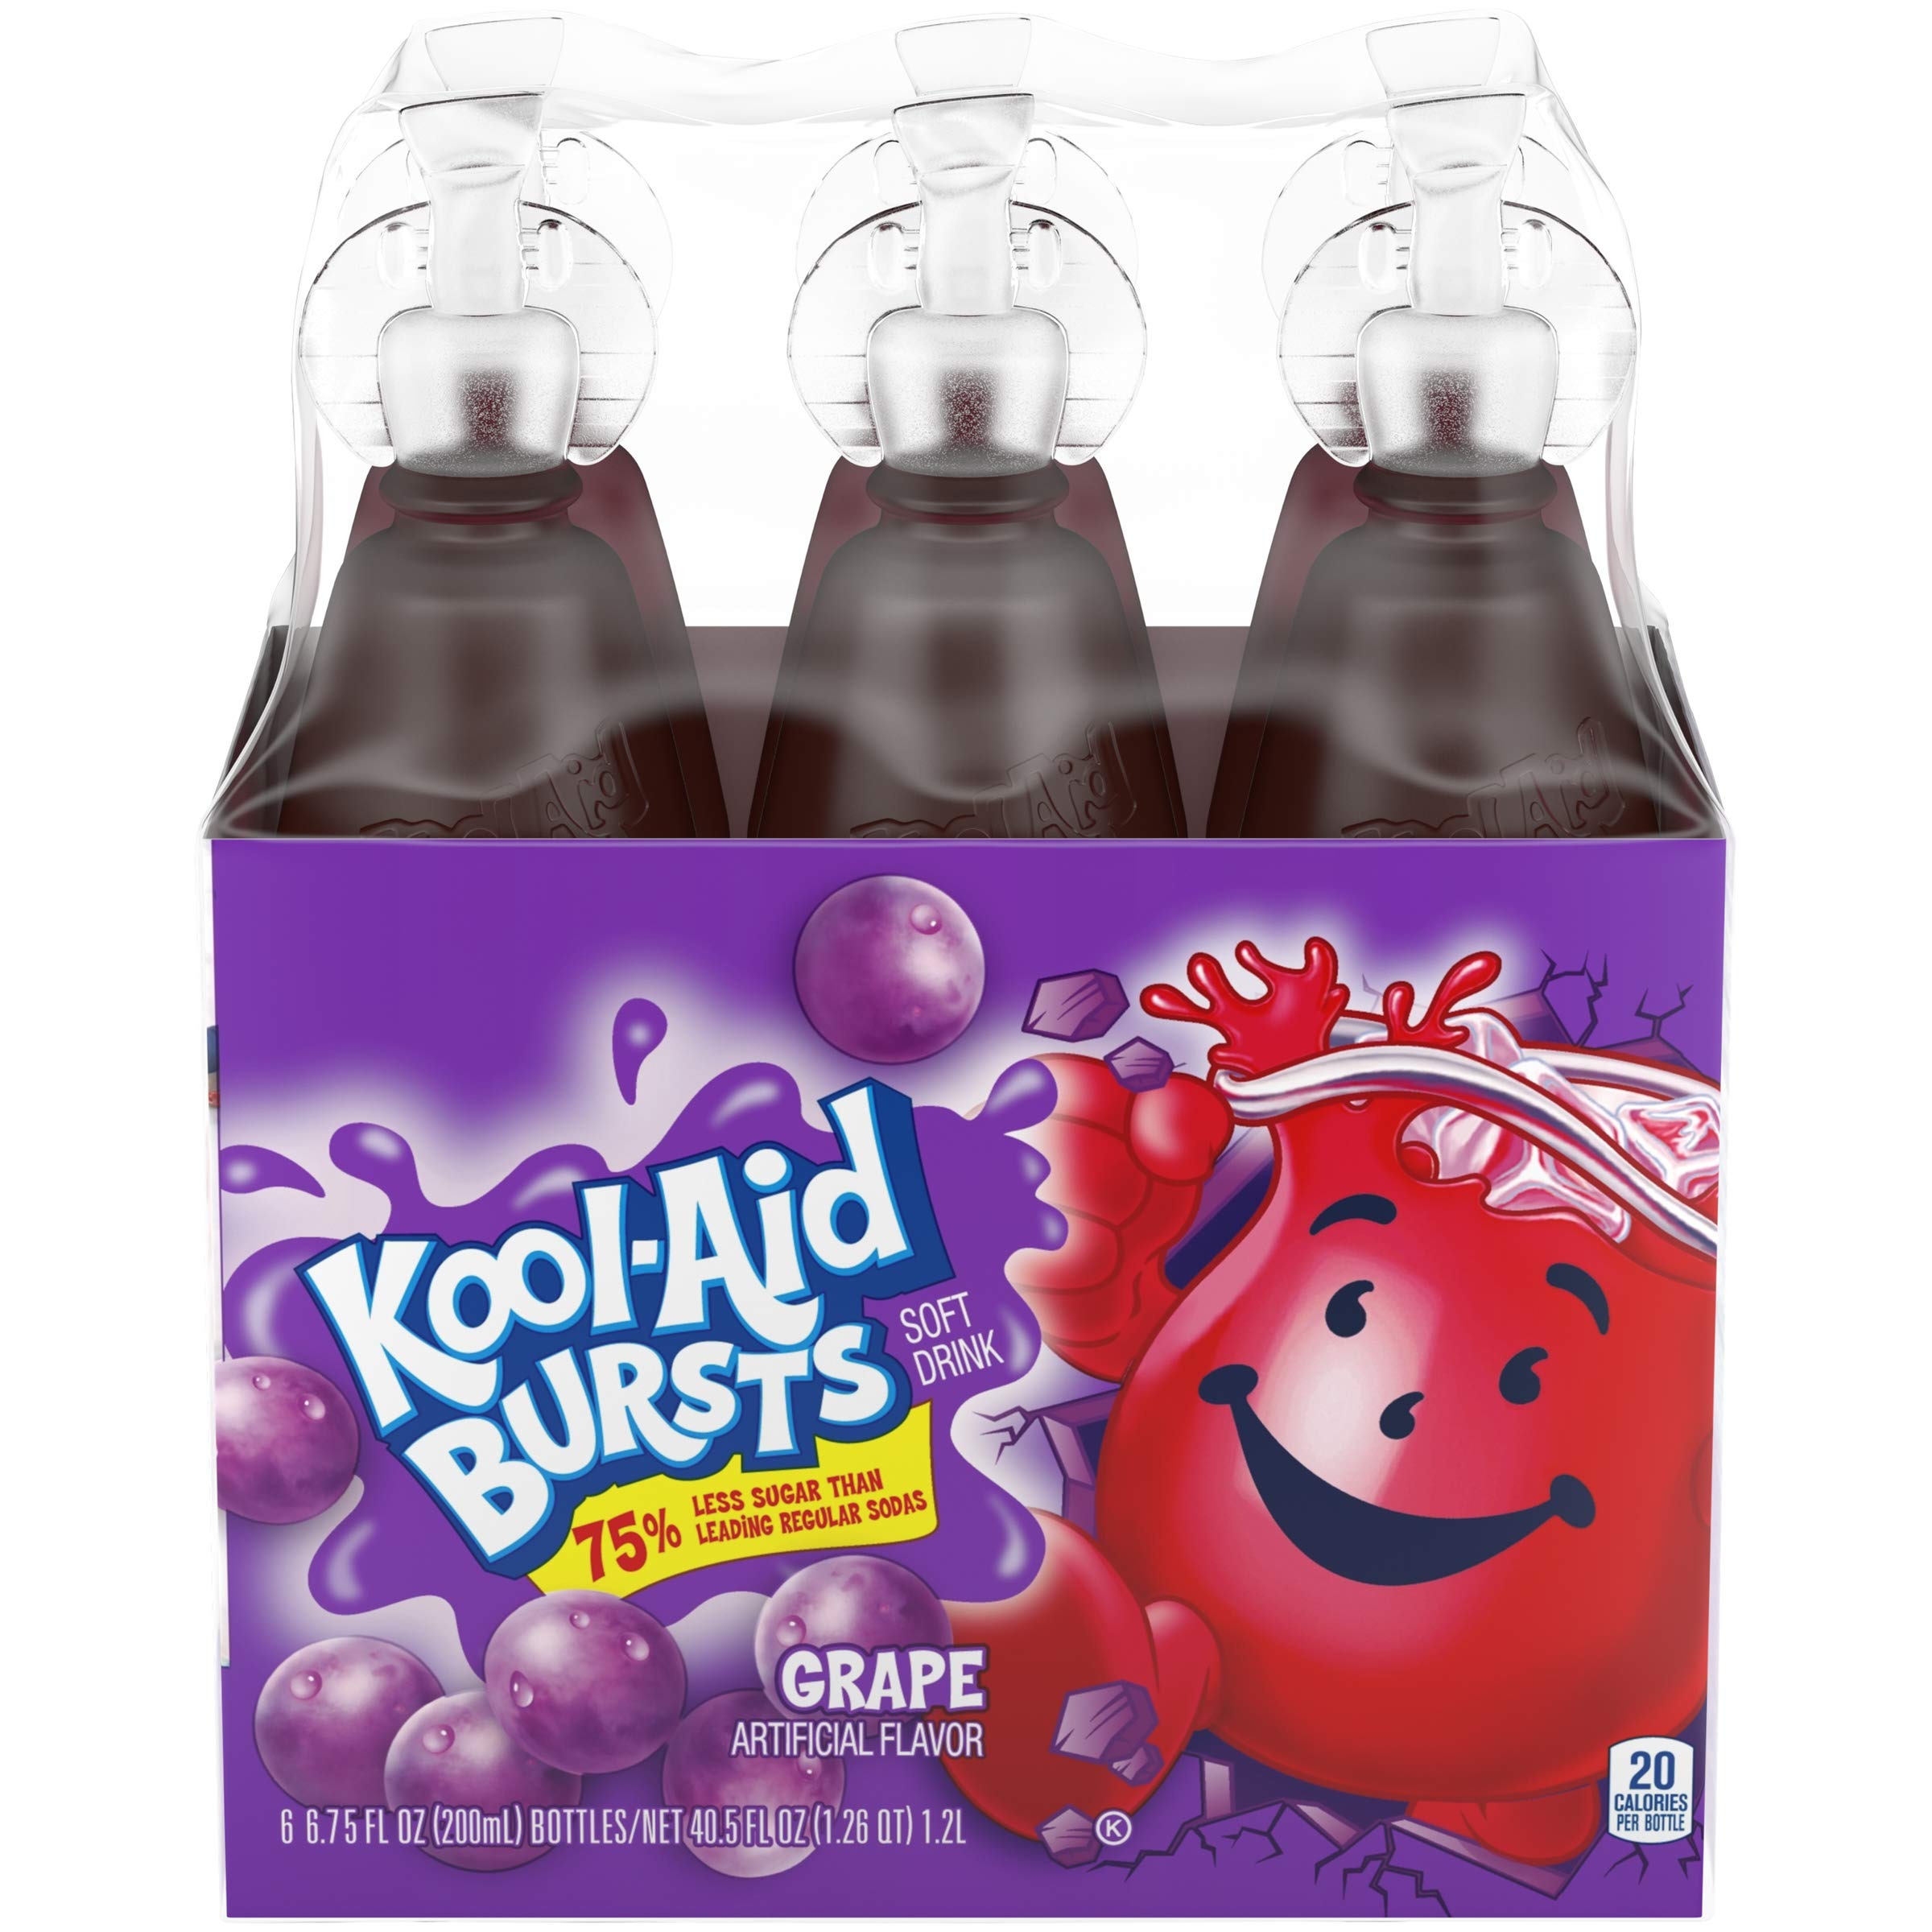
Item Name: Kool-Aid Bursts Grape Flavored Juice Drink (6 Bottles)
Bullet Point 1: Six 6.75 fl. oz. bottles of Kool Aid Bursts Grape Ready To Drink Soft Drink
Bullet Point 2: Kool Aid Bursts Grape Ready To Drink Soft Drink are a delicious way to stay hydrated
Bullet Point 3: Ready to drink individual bottles make it easy to bring a tasty grape drink anywhere
Bullet Point 4: Bursting with refreshingly sweet grape flavor
Bullet Point 5: Contains 75 percent less total sugar than leading regular sodas
Value: 40.5
Unit: Fl Oz

Price: 1.94